Richard Millet

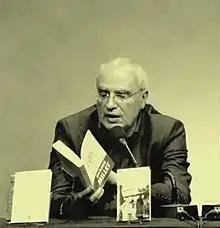
Richard Millet

He was born in Viam, Corrèze in 1953. He spent part of his childhood in the neighborhood of Badaro in Beirut, Lebanon.